Ambassadors and envoys from Russia to Poland (1763–1794)

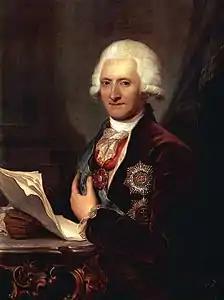
Jacob Sievers.

On 16 February 1793 Bulgakov was replaced by Jacob Sievers, envoy and minister. His orders were to ensure the ratification of the treaty of the Second Partition. Russian representatives bribed some deputies and the Russian army's presence influenced the election of their favoured candidates at local sejmiks.